General relativity

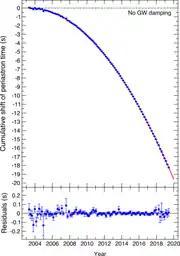
Orbital decay for PSR J0737−3039: time shift (in s), tracked over 16 years (2021).

According to general relativity, a binary system will emit gravitational waves, thereby losing energy. Due to this loss, the distance between the two orbiting bodies decreases, and so does their orbital period. Within the Solar System or for ordinary double stars, the effect is too small to be observable. This is not the case for a close binary pulsar, a system of two orbiting neutron stars, one of which is a pulsar: from the pulsar, observers on Earth receive a regular series of radio pulses that can serve as a highly accurate clock, which allows precise measurements of the orbital period. Because neutron stars are immensely compact, significant amounts of energy are emitted in the form of gravitational radiation.